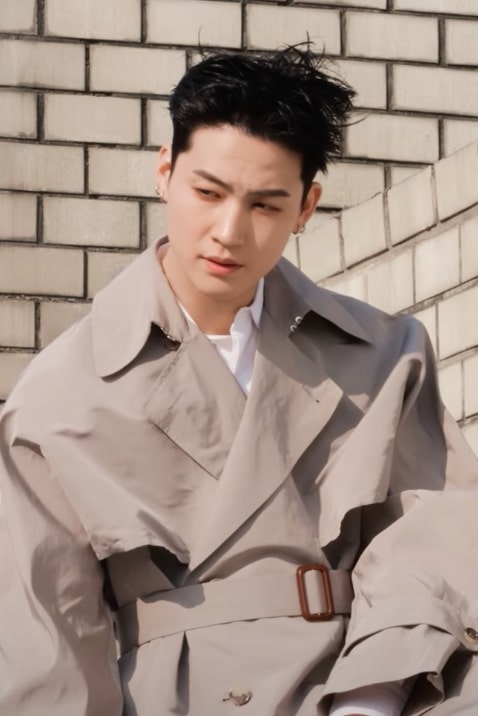
เจย์ บี

| name = เจย์ บี
| image = Jay B Marie Claire Korea 2022.jpg
| caption = เจย์ บีในปี 2022
| other_names = เจย์ บี, เดฟ, เดฟโซล
| birth_name = อิม แจ-บ็อม
| birth_place = จังหวัดคย็องกี เกาหลีใต้
| module = Infobox musical artist|embed=yes
| instrument = เสียงร้อง
| years_active = 2012–ปัจจุบัน
| alias = flatlist|
* Defsoul
* Def.
| module2 = Infobox Chinese
|child=yes
| header = Korean name
| rr = Im Jae-beom
| mr = Im Chaepŏm
Infobox Chinese/Korean|child=yes
| header = Korean stage name
| rr = Jeibi
| mr = Cheibi
| signature = Jay B's signature.png
อิม แจ-บ็อม (, ; เกิด 6 มกราคม ค.ศ. 1994) หรือที่รู้จักกันในชื่อ เจย์ บี (JB) (Jay B ชื่อหลังเปลี่ยนค่าย) เป็นนักร้อง นักแต่งเพลง นักเต้น นักแสดงชาวเกาหลีใต้ สมาชิกวงเจเจโปรเจกต์, ก็อตเซเวน และจัสทู สังกัดเจวายพีเอนเตอร์เทนเมนต์ หลังจากหมดสัญญากับต้นสังกัดเดิมเมื่อวันที่ 19 มกราคม ค.ศ. 2021 ต่อมาในเดือนพฤษภาคม 2021ได้เปิดตัวเซ็นสัญญาเป็นศิลปินภายใต้สังกัด H1GHR music records เมื่อหมดสัญญาในเดือนสิงหาคม ปี2022ก็มาเป็นศิลปินคนแรกของ CDNZA RECORDS และเริ่มเวิลด์ทัวร์ไปหลายประเทศทั่วโลกจนปิดจบคอนอังกอร์สุดท้ายที่เกาหลีใต้จนกระทั่งหมดสัญญาในเดือนเมษายนปี2023 และเมื่อตุลาคม2023เปิดตัวเซ็นสัญญากับสังกัดใหม่คือ MAUVE Company
นอกจากนี้ จะทำกิจกรรมในฐานะเจย์ บีแล้ว แจ-บ็อม ยังใช้ชื่อ เดฟ. (Def.) หรือ เดฟโซล (Defsoul) ในการทำเพลงอีกด้วย เขาได้แต่งเพลงมากมายให้กับก็อตเซเวน เช่น "You Are" (จากอัลบั้ม 7 for 7), "Look" (จากอัลบั้ม Eyes On You), "You Calling My Name" (จากอัลบั้ม Call My Name), "Last Piece" (จากอัลบั้ม Breath of Love : Last Piece) เป็นต้น
== ชีวิตส่วนตัว ==
เจบีกล่าวว่าครอบครัวของเขาเคยประกอบธุรกิจไร่มะเขือเทศที่บ้านเกิด เมื่อตอนเขายังเด็กพ่อและแม่ได้แยกทางกันเนื่องจากปัญหาการดื่มของพ่อ หลังจากนั้นแม่ของเขาได้แต่งงานใหม่ และคนที่เลี้ยงดูเขาคือพ่อเลี้ยง ปัจจุบันเจย์บีศึกษาอยู่ที่มหาวิทยาลัยค็อนกุก สาขาภาพยนตร์
ในปี ค.ศ. 2021 เจย์บีได้เปิดเผยว่าเขาได้รับการวินิจฉัยว่าเป็นโรคซึมเศร้า และกำลังทานยารวมถึงได้รับการรักษาอย่างต่อเนื่องแต่ก็ดีขึ้นมากมากแล้ว
นอกจากนี้เขายังบริจาคเงินให้มูลนิธิต่างๆ มากมาย ในปี ค.ศ. 2021 เจย์บีมียอดบริจาคสะสมให้กับมูลนิธิ Green Umbrella Children's Foundation เป็นจำนวนเงินมากกว่า 100 ล้านวอน และในปี ค.ศ. 2022 ได้บริจาคเงินจำนวน 50 ล้านวอน ให้กับศูนย์รับเลี้ยงเด็กเมืองโคยัง ซึ่งเป็นบ้านเกิดของเขาเอง โดยเจย์บีเล่าว่าเขาได้นำรายได้จากการขายสินค้าต่างๆ ของเขาส่วนนึงมาบริจาคให้กับหน่วยงานต่างๆ เพื่อส่งต่อความสุขให้กับผู้ด้อยโอกาส และถือเป็นการบริจาคร่วมกันกับแฟนคลับที่คอยสนับสนุนผลงานของเขามาตลอด
== อาชีพ==
===ก่อนการเปิดตัว===
แจ-บ็อมได้รับการทาบทามจากค่ายเจวายพีเอนเตอร์เทนเมนต์ (JYP Entertainment)ในงานแข่งเต้นบีบอยแห่งหนึ่ง และเป็นผู้ชนะในงานออดิชั่นของเจวายพีเอนเตอร์เทนเมนต์ครั้งที่ 5 ร่วมกับ พัก จิน-ย็อง (นักร้อง)|จินยอง ในปี ค.ศ. 2009 หลังจากนั้นแจ-บ็อมได้เข้าเป็นศิลปินฝึกหัดของค่ายเจวายพีเอนเตอร์เทนเมนต์ (JYP Entertainment) เป็นเวลา 3 ปี
ค.ศ. 2011 แจ-บ็อม ได้รับบนนำในซีรีส์เรื่อง "ทะยานสู่ฝัน บัลลังก์แห่งดาว" หรือ "ดรีมไฮต์ 2" ในบท เจบี ออกอากาศครั้งแรกเมื่อวันที่ 30 มกราคม ค.ศ. 2012 ทางช่องเคบีเอส
แจ-บ็อม ได้ร่วมร้องเพลงประกอบซีรีส์เรื่อง "ดรีมไฮต์ 2" ถึง 2 เพลงด้วยกัน ได้แก่เพลง "Together" ร่วมกับพัก จี-ย็อน และเพลง "New Dreaming" ร่วมกับพัก ซอ-จุน
=== ค.ศ. 2012 : เจเจโปรเจกต์ ===
วันที่ 8 พฤษภาคม ค.ศ. 2012 ค่ายเจวายพีเอนเตอร์เทนเมนต์ (JYP Entertainment) ได้ประกาศเปิดตัวศิลปินดูโอ้ชายในนาม เจเจโปรเจกต์ (JJ Project) ประกอบด้วย เจบี (JB) และ พัก จิน-ย็อง (นักร้อง)|จูเนียร์ (Jr.) โดยได้ปล่อยอัลบั้ม "Bounce" มาเมื่อวันที่ 20 พฤษภาคม ค.ศ. 2012 และได้แสดงในรายการเพลงครั้งแรกในรายการ เอ็มเคานต์ดาวน์|เอ็ม เคานต์ดาวน์ กับเพลงไตเติ้ลชื่อเดียวกันกับชื่ออัลบั้มอย่าง "Bounce" เมื่อวันที่ 24 พฤษภาคม ค.ศ. 2012
ค.ศ. 2013 แจ-บ็อมได้รับโอกาสในการแสดงอีกครั้งในซีรีส์เรื่อง "เพื่อรัก เพื่อฝัน เพื่อวันวาน" (When a Man Falls in Love) แจ-บ็อมรับบท ซอ มีจุน ออกอากาศครั้งแรกเมื่อวันที่ 3 เมษายน ค.ศ. 2013 ทางช่องบริษัทกระจายเสียงและแพร่ภาพมุนฮวา|เอ็มบีซี
===ค.ศ. 2014 : ก็อตเซเวน===
วันที่ 1 มกราคม ค.ศ. 2014 ทางค่ายเจวายพีเอนเตอร์เทนเมนต์ (JYP Entertainment) ได้ประกาศว่าสมาชิกทั้ง 2 คนจาก เจเจโปรเจกต์ จะเป็นส่วนหนึ่งของบอยแบนด์ในนาม ก็อตเซเวน (GOT7) ประกอบด้วยสมาชิก 7 คน ได้แก่ เจบี และ จูเนียร์ จาก เจเจโปรเจกต์ และสมาชิกใหม่อีก 5 คน ได้แก่ มาร์ก ต้วน|มาร์ค, แจ็กสัน หวัง|แจ็กสัน, ชเว ย็อง-แจ|ยองแจ, กันต์พิมุกต์ ภูวกุล|แบมแบม และคิม ยู-กย็อม|ยูคยอม เปิดตัวอย่างเป็นทางการเมื่อวันที่ 14 มกราคม ค.ศ. 2014 กับมินิอัลบั้ม "GOT IT" และเพลงไตเติ้ลอย่าง "Girls Girls Girls" โดย เจบี รับตำแหน่งหัวหน้าวงและร้องหลัก
=== ค.ศ. 2019 : จัสทู ===
หลังจากที่ ก็อตเซเวน ได้ทำกิจกรรมมากมายร่วมกันมาเป็นเวลา 5 ปี ทางค่ายเจวายพีเอนเตอร์เทนเมนต์ (JYP Entertainment) ได้ประกาศซับยูนิตใหม่ของก็อตเซเวนในนาม จัสทู (Jus2) เมื่อวันที่ 5 มีนาคม ค.ศ. 2019 ประกอบด้วยสมาชิก 2 คน ได้แก่ เจบี และ ยูคยอม เปิดตัวครั้งแรกกับอัลบั้ม "Focus" นอกจากนั้นยังมีการทัวร์โชว์เคส "Jus2 Premiere Showcase Tour" ไปยังประเทศต่าง ๆ ได้แก่ มาเก๊า ประเทศจีน, โตเกียวและโอซากา ประเทศญี่ปุ่น, จาร์กาต้า ประเทศอินโดนีเซีย, กรุงเทพมหานคร ประเทศไทย และ ประเทศสิงคโปร์
=== ค.ศ. 2021 : การเริ่มต้นใหม่อีกครั้ง ===
เมื่อวันที่ 19 มกราคม ค.ศ. 2021 สมาชิกทั้ง 7 คนจาก ก็อตเซเวน ตัดสินใจไม่ต่อสัญญากับทางค่ายเจวายพีเอนเตอร์เทนเมนต์ (JYP Entertainment) และตัดสินใจแยกย้ายกันตามทางของตัวเองต่อไปโดยไม่มีการประกาศยุบวงแต่อย่างใด ในส่วนของแจ-บ็อม ยังไม่ตัดสินใจเซ็นสัญญากับค่ายใด และดำเนินกิจกรรมต่าง ๆ ในนามศิลปินอิสระ ไม่ว่าจะเป็นงานเพลง งานถ่ายแบบนิตยสาร และอื่น ๆ
วันที่ 11 พฤษภาคม ค.ศ. 2021 "ไฮเออร์มิวสิก" (H1ghr Music) ค่ายเพลงฮิปฮอปโดย เจย์ พาร์ก|เจย์ปาร์ค ได้ประกาศว่า แจ-บ็อม จะเข้าร่วมเป็นศิลปินภายใต้สังกัดไฮเออร์มิวสิกในนาม เจย์บี (Jay B) และได้ปล่อยเพลงแรกในฐานะศิลปินเดี่ยวอย่าง "Switch It Up" ในวันที่ 14 พฤษภาคม ค.ศ. 2021 โดยแนวเพลงของเจย์บีจะเป็นแนว อาร์แอนด์บี และ ฮิปฮอป ซึ่งแตกต่างออกไปจากแนวเพลงของก็อตเซเว่น และได้ปล่อยอีพีอัลบั้มชุดแรกในฐานะศิลปินเดี่ยว "SOMO:FUME" เมื่อวันที่ 26 สิงหาคม ค.ศ. 2021
=== ค.ศ. 2022 : การกลับมาของก็อตเซเวน และการเดินทางครั้งใหม่ ===
วันที่ 26 มกราคม ค.ศ. 2022 หลังจากที่ แจ-บ็อม ได้ทำกิจกรรมในฐานะศิลปินเดี่ยวในนาม เจย์บี มาเป็นเวลา 1 ปี เขาได้ปล่อยอีพีอัลบั้มชุดแรกในฐานะ เดฟ. อย่าง "LOVE." ซึ่งโดยปกติแล้ว เขาจะปล่อยผลงานของเขาในนาม เดฟ. เฉพาะทางบัญชี Soundcloud ส่วนตัวของเขาเองเท่านั้น
วันที่ 8 พฤษภาคม ค.ศ. 2022 ก็อตเซเวน ได้ประกาศคัมแบคอีกครั้งหลังจากที่ได้แยกย้ายกันไปเมื่อ ค.ศ. 2021 โดยได้ปล่อยอีพีที่ใช้ชื่อเดียวกันกับชื่อวงอย่าง "GOT7" ในวันที่ 23 พฤษภาคม ค.ศ. 2022 ภายใต้การดูแลของ วอร์เนอร์มิวสิค โคเรีย นอกจากนั้น เจย์บี ในฐานะหัวหน้าวง ก็ได้ดำเนินการโอนกรรมสิทธิ์ผู้ถือสิทธิ์เครื่องหมายการค้าของ ก็อตเซเวน ทั้งหมดจากต้นสังกัดเดิม (เจวายพีเอนเตอร์เทนเมนต์) มาเป็นของสมาชิกวงเองอีกด้วย
ขณะที่กิจกรรมในฐานะ เจย์บี ก็ได้มีการจัดแฟนคอนเสิร์ตแบบออฟไลน์ครั้งแรกในชื่อ "2022 JAY B ‘NOSTALGIC’ ON∙OFFLINE FANCON" เมื่อวันที่ 18 มิถุนายน ค.ศ. 2022 ที่ จังชุงอารีนา ประเทศเกาหลีใต้ ด้วยแนวคิดที่เล่าเรื่องเส้นทางในการเป็นศิลปินตลอดระยะเวลา 10 ปีที่ผ่านมาของ เจย์บี ตั้งแต่ เจเจโปรเจกต์ มาจนถึงการเป็นศิลปินเดี่ยวในปัจจุบัน
วันที่ 25 กรกฎาคม ค.ศ. 2022 ไฮเออร์มิวสิค ได้ประกาศว่าสัญญาของ เจย์บี กับทางต้นสังกัดได้หมดลงแล้ว และตัดสินใจไม่ต่อสัญญา โดยสัญญาในการเป็นศิลปินของไฮเออร์มิวสิคของ เจย์บี ได้หมดลงตั้งแต่ช่วงเดือนมีนาคม ค.ศ. 2022 แต่ก็ยังมีการทำงานภายใต้สังกัดไฮเออร์มิวสิคมาเรื่อยๆ และในวันเดียวกันได้มีการประกาศว่า เจย์บี ได้เข้าร่วมเป็นศิลปินในสังกัดใหม่อย่าง "คาเดนชา เรคคอร์ดส" (CDNZA Records) เรียบร้อยแล้ว
หลังจากนั้น เจย์บี ได้ปล่อยซิงเกิล "Rocking Chair" และอีพีอัลบั้มชุดที่ 2 ของเขาอย่าง "Be Yourself" ซึ่งแนวเพลงมีความเป็นป๊อปมากขึ้น แตกต่างไปจากอัลบั้มก่อนหน้านี้ ต่อด้วยการเริ่มต้นเวิร์ลทัวร์ครั้งแรกในฐานะศิลปินของเขาในชื่อ "TAPE : PRESS PAUSE" โดยเขาได้อธิบายแนวคิดที่เปรียบการแสดงคอนเสิร์ตนั้นเสมือนการกดเล่นเทป และเมื่อการแสดงจบลงคือการกดปุ่มพักไว้ก่อน ไม่ใช่การหยุดทำแต่อย่างใด โดยได้ทำการแสดงไปทั้งหมด 22 รอบ ใน 16 เมืองทั่วโลก ทั้งโซนเอเชีย, ละตินอเมริกา และยุโรป ก่อนที่จะปิดฉากการทัวร์ครั้งนี้ลงด้วยการแสดงรอบ Encore ที่ประเทศไทยและเกาหลีใต้อีกครั้ง
== ผลงานเพลง ==
== ผลงานอื่น ๆ ==
===ละคร===
=== มิวสิควีดิโอ ===
=== รายการวาไรตี้ ===
"ไม่รวมรายการที่ถ่ายทำร่วมกับ ก็อตเซเว่น"
=== รายการเซอร์ไววัล ===
=== ดีเจ ===
=== พิธีกรรายการโทรทัศน์ ===
=== พิธีกรงานคอนเสิร์ต ===
== คอนเสิร์ต / แฟนมีตติ้ง (เดี่ยว) ==
| class="wikitable"
!ชื่องาน
!วันที่ทำการแสดง
!สถานที่
!เมือง, ประเทศ
!หมายเหตุ
|-
|JAY B 1st THAI BEST FRIENDS EXCLUSIVE VIRTUAL MEET & GREET
|5 กันยายน ค.ศ. 2021
| colspan="2" rowspan="2" | ถ่ายทอดสดจากเกาหลีใต้
| rowspan="2" |จัดงานในรูปแบบออนไลน์
|-
|JAY B 1st Solo Global Fan Meeting SOMO:FUME
|28 กันยายน ค.ศ. 2021
|-
|2022 JAY B 'NOSTALGIC' ON∙OFFLINE FANCON
|18 มิถุนายน ค.ศ. 2022
|จังชุงอารีนา
|โซล, ประเทศเกาหลีใต้
|จัดงานในรูปแบบออฟไลน์ และ ออนไลน์
|-
|JAY B x Caminia 'Precious Moment With You'
|19 มกราคม ค.ศ. 2023
|BHIRAJ HALL ไบเทคบางนา
|กรุงเทพมหานคร, ประเทศไทย
|เป็นกิจกรรมของแบรนด์ Caminia
|
=== 2022 World Tour JAY B "TAPE : PRESS PAUSE" ===
== คอลเลกชั่น ==
ปี ค.ศ. 2020 เจย์บีได้ร่วมออกแบบเสื้อผ้าและสินค้าอื่นๆ ร่วมกับแบรนด์ Represent ใช้ชื่อคอลเลกชั่นว่า "JB" โดยใช้โลโก้ต้นปาล์มซึ่งเป็นต้นไม้ที่เจย์บีชื่นชอบ ประกอบกับสีสันที่ดูสดใส
ต่อมาในปี ค.ศ. 2021 เจย์บีได้มีโอกาสได้ร่วมงานกับ Represent อีกครั้ง แต่ได้ใช้ชื่อคอลเลกชั่นว่า "Def." ซึ่งเป็นชื่อที่ใช้แทนตัวตนอีกด้านหนึ่งของเขา นอกจากนั้นยังได้ร่วมงานกับแบรนด์เสื้อผ้าในเครือของไฮเออร์มิวสิคซึ่งเป็นต้นสังกัดของเขาอย่าง BLAZED ในการออกคอลเลกชั่นที่ใช้ชื่อว่า "SOMO:FUME" ชื่อเดียวกันกับอีพีอัลบั้มของเขา โดยได้มีการสกรีนลายภาพที่เจย์บีเป็นผู้ถ่ายลงบนเสื้ออีกด้วย
==อ้างอิง==
==แหล่งข้อมูลอื่น==
*
*
*
หมวดหมู่:บุคคลที่เกิดในปี พ.ศ. 2537
หมวดหมู่:บุคคลที่ยังมีชีวิตอยู่
หมวดหมู่:สมาชิกของก็อตเซเวน
หมวดหมู่:ศิลปินสังกัดเจวายพีเอนเตอร์เทนเมนต์
หมวดหมู่:นักร้องเคป็อป
หมวดหมู่:Konkuk University alumni
หมวดหมู่:บุคคลจากจังหวัดคย็องกี
หมวดหมู่:นักเต้นชายชาวเกาหลีใต้
หมวดหมู่:ไอดอลชายชาวเกาหลีใต้
หมวดหมู่:นักร้องป็อปชายชาวเกาหลีใต้
หมวดหมู่:South Korean male singer-songwriters
หมวดหมู่:นักแสดงละครโทรทัศน์ชายชาวเกาหลีใต้
หมวดหมู่:นายแบบชายชาวเกาหลีใต้
หมวดหมู่:โปรดิวเซอร์เพลงชาวเกาหลีใต้